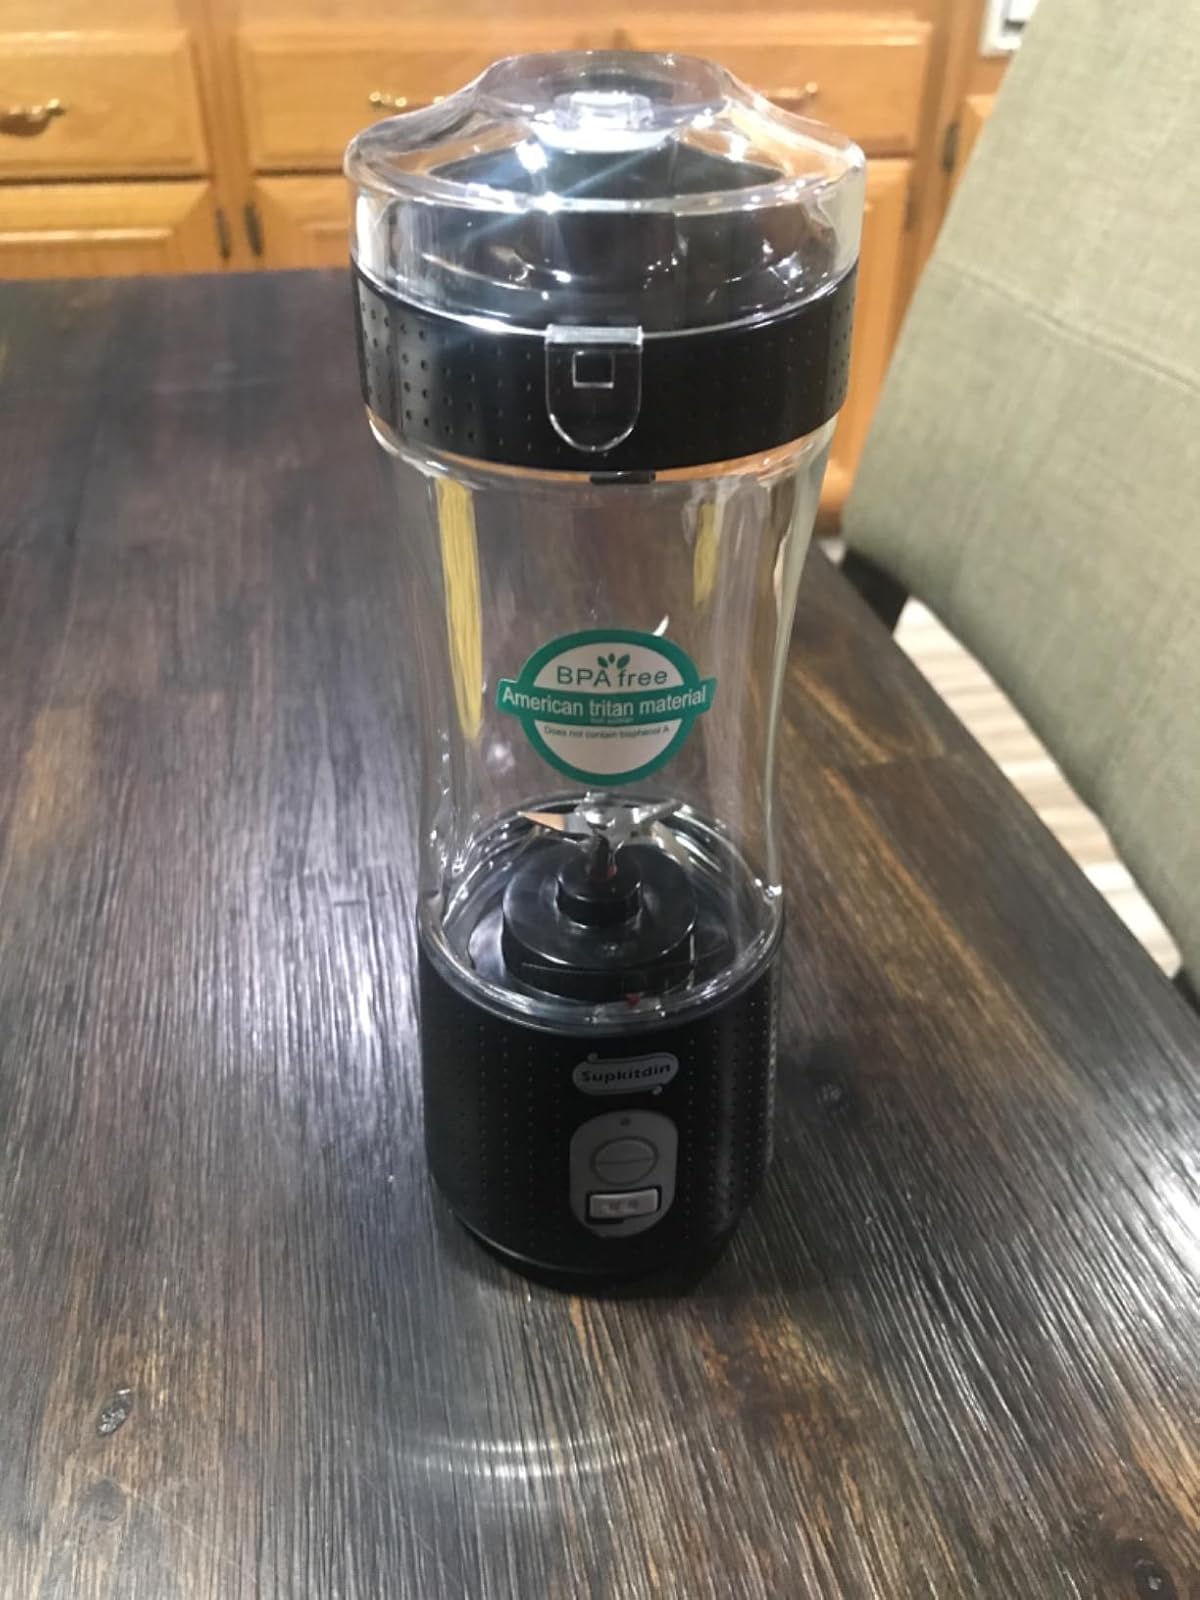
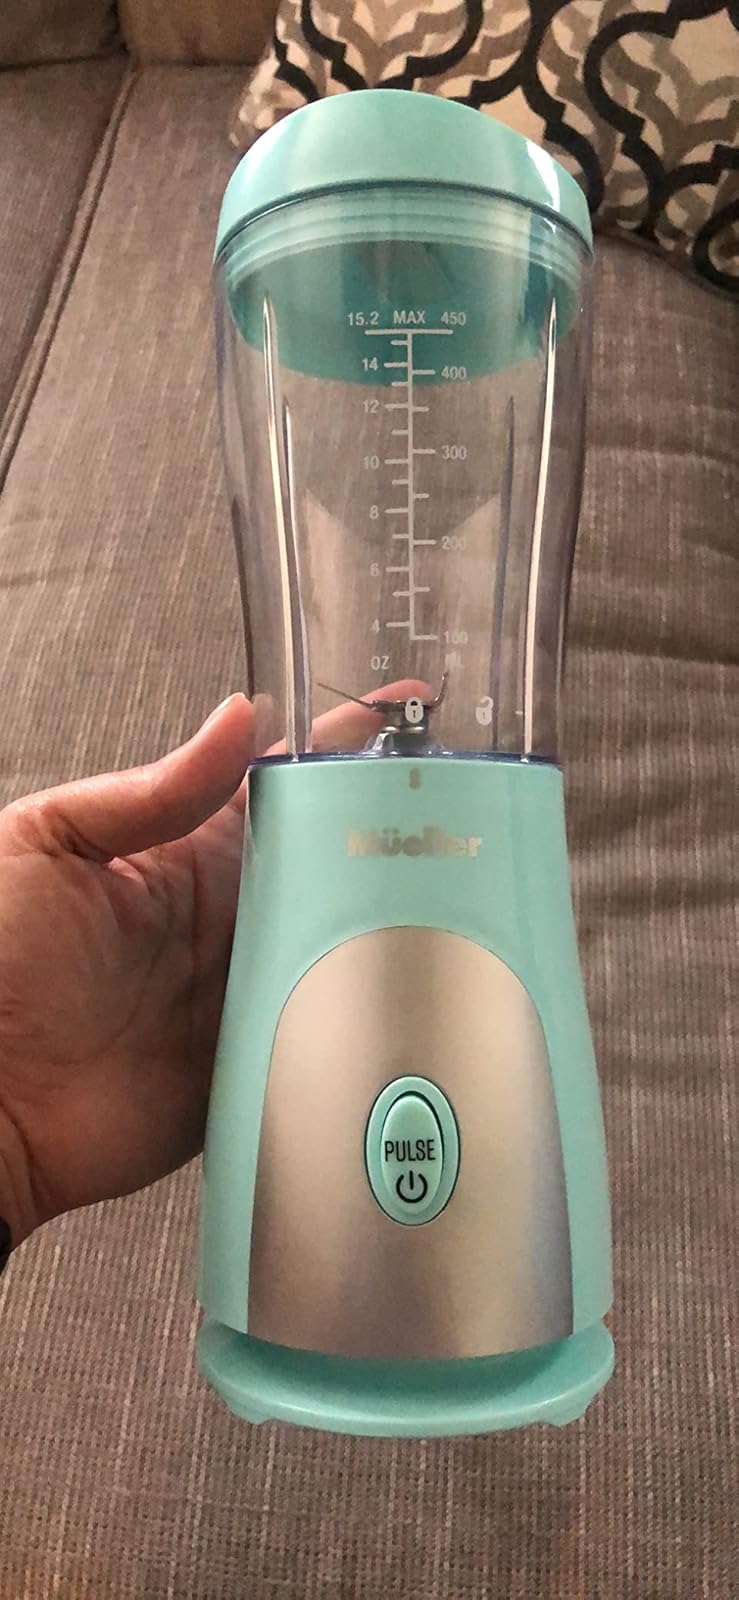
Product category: items_blender
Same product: no